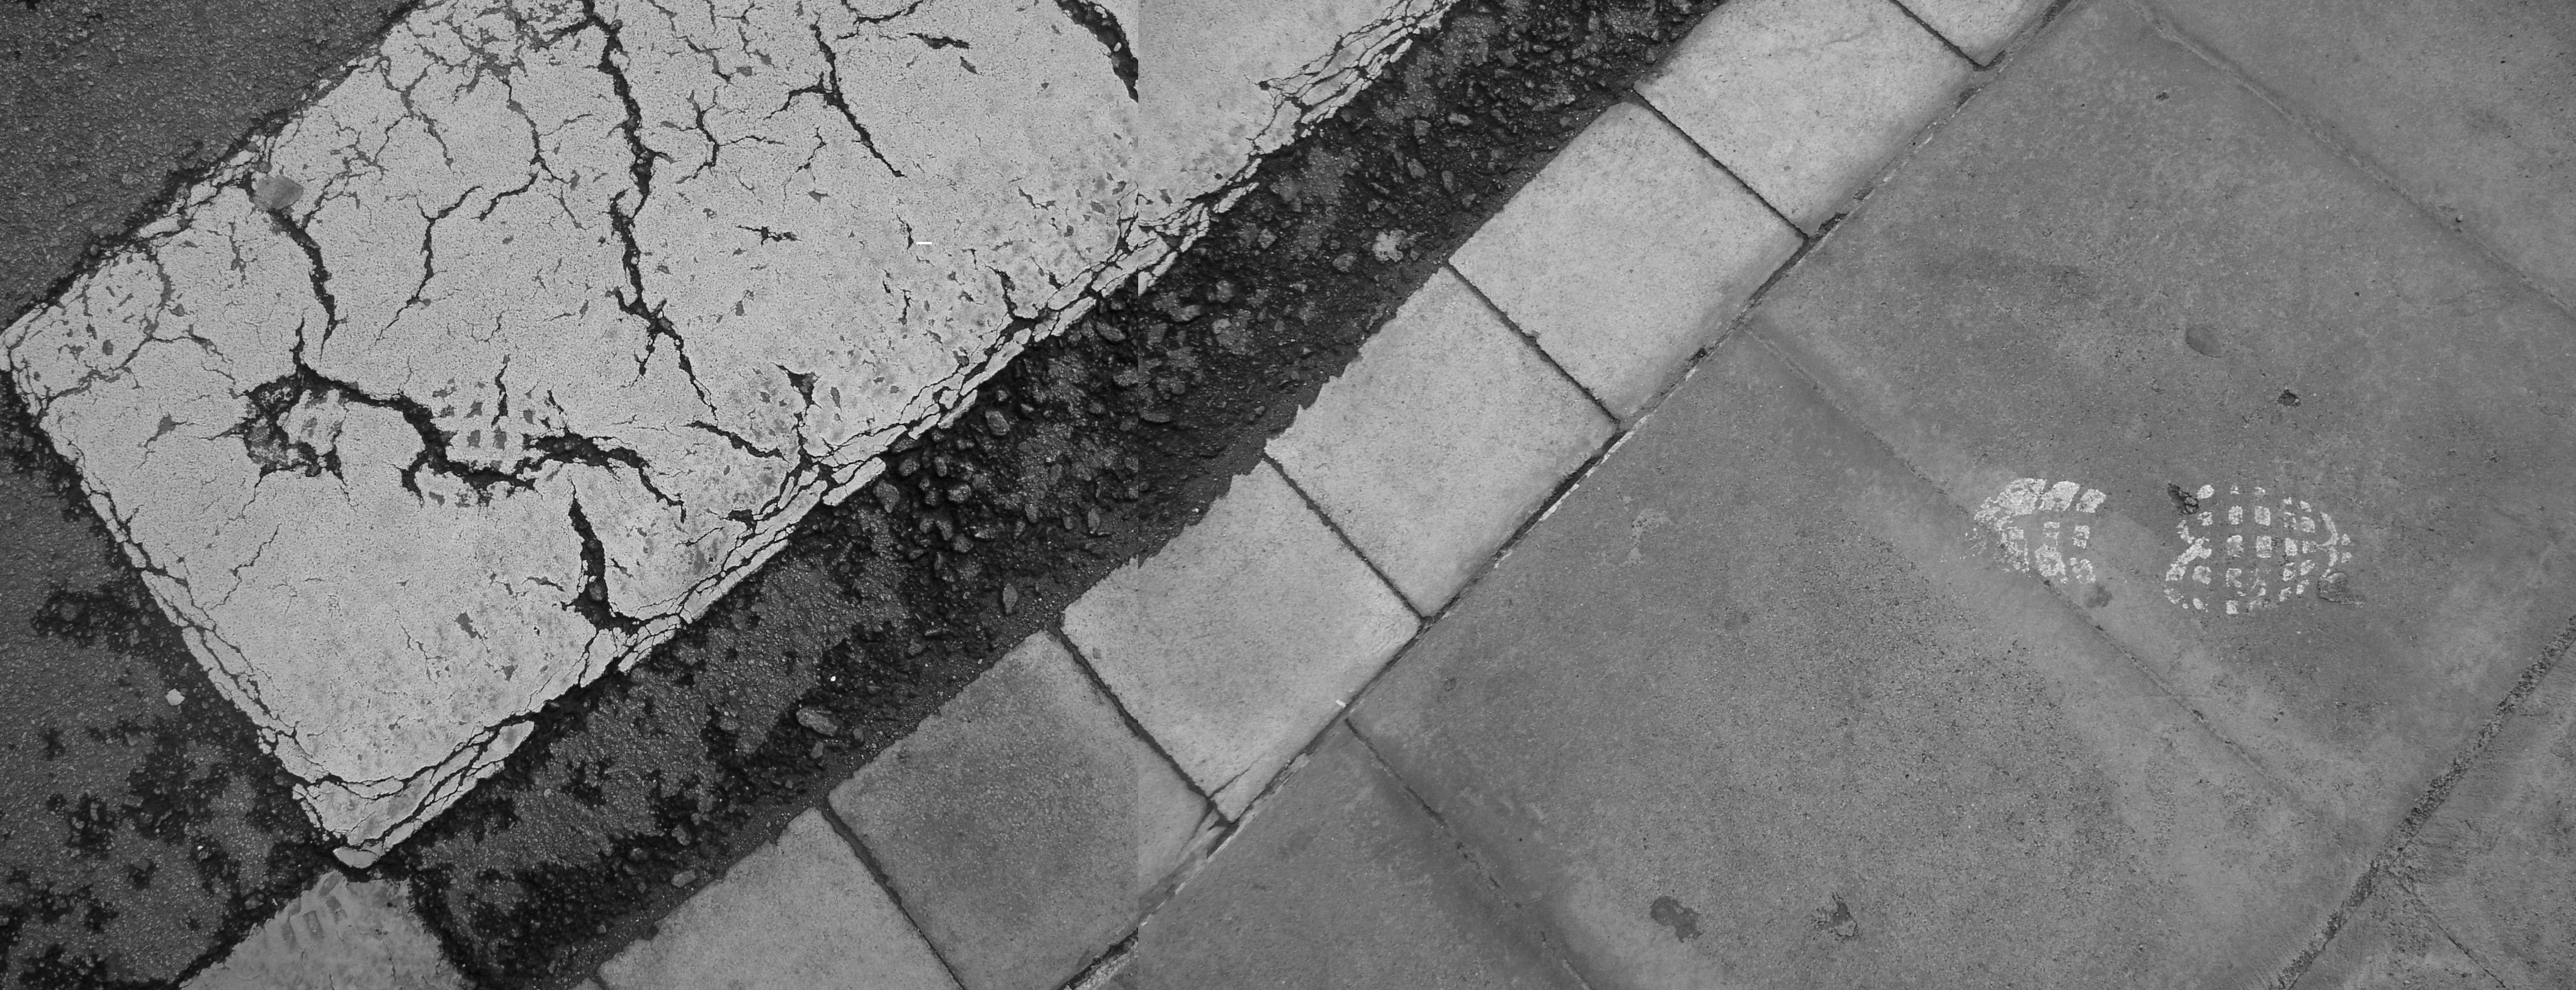
tread, asphalt, paw print, road surface, black and white, wall, line, monochrome photography, infrastructure, sidewalk, cement, monochrome, cobblestone, curb, concrete, shadow, road